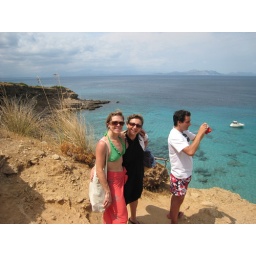
Beautiful local beach only 2 miles from the house in Colonia. Fairly rocky, but sweet....